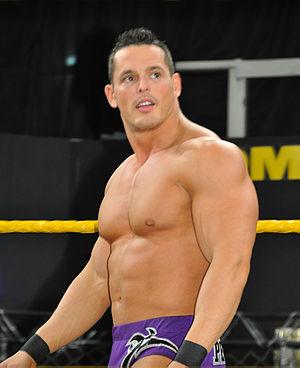
Jessie Godderz est un catcheur, culturiste et participant à des émissions de téléréalité américain.
Big Brother US est la version américaine de Big Brother.